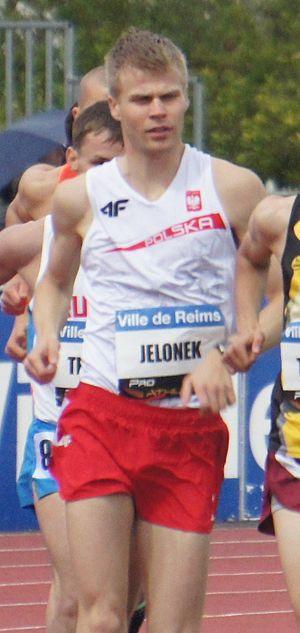
5 000 mètres marche lors des Rencontres d'athlétisme de Reims 2013: Jakub Jelonek.